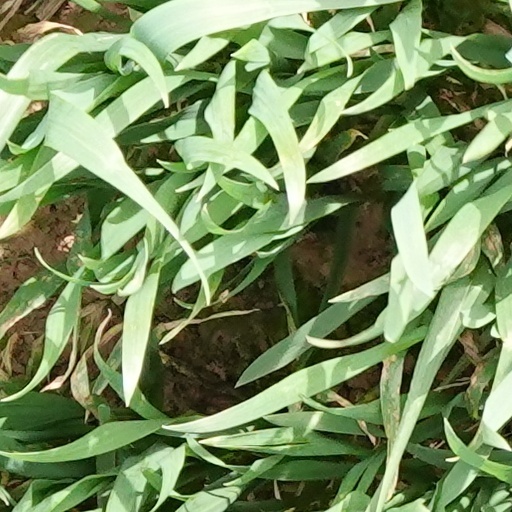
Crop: wheat